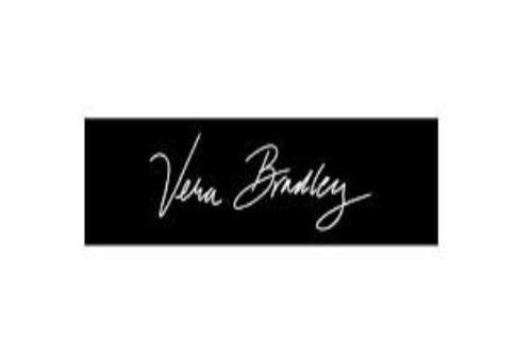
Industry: Clothes